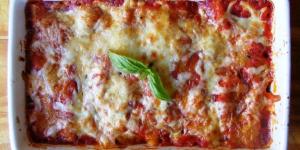
canalones